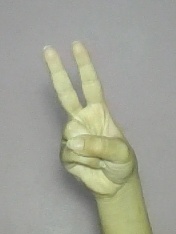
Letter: taa